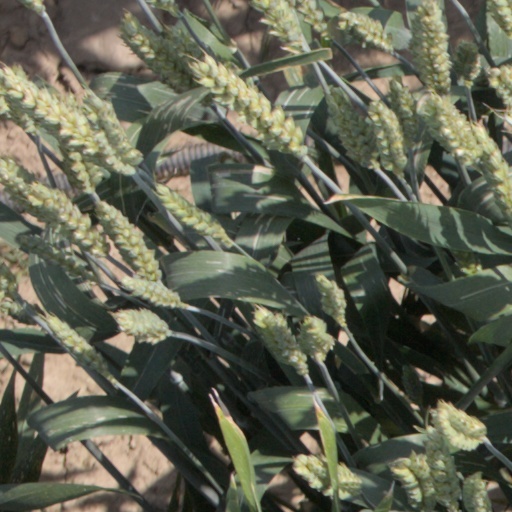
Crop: wheat